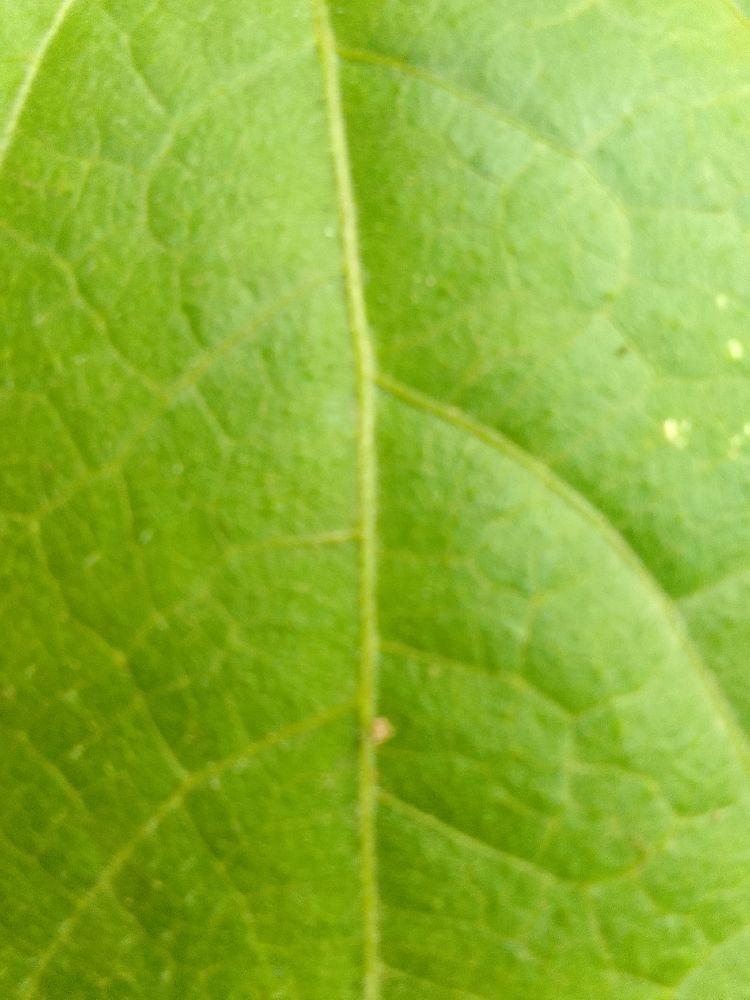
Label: healthy